Traditional sports and games

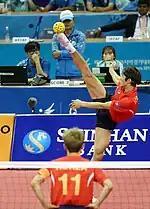
Sepak takraw, a traditional Southeast Asian sport, being played at the 2014 Asian Games in Incheon, Korea.

During the colonial era, resistance to and influence from Western sports resulted in the standardization and introduction of organized competition for several traditional South Asian games such as kabaddi.